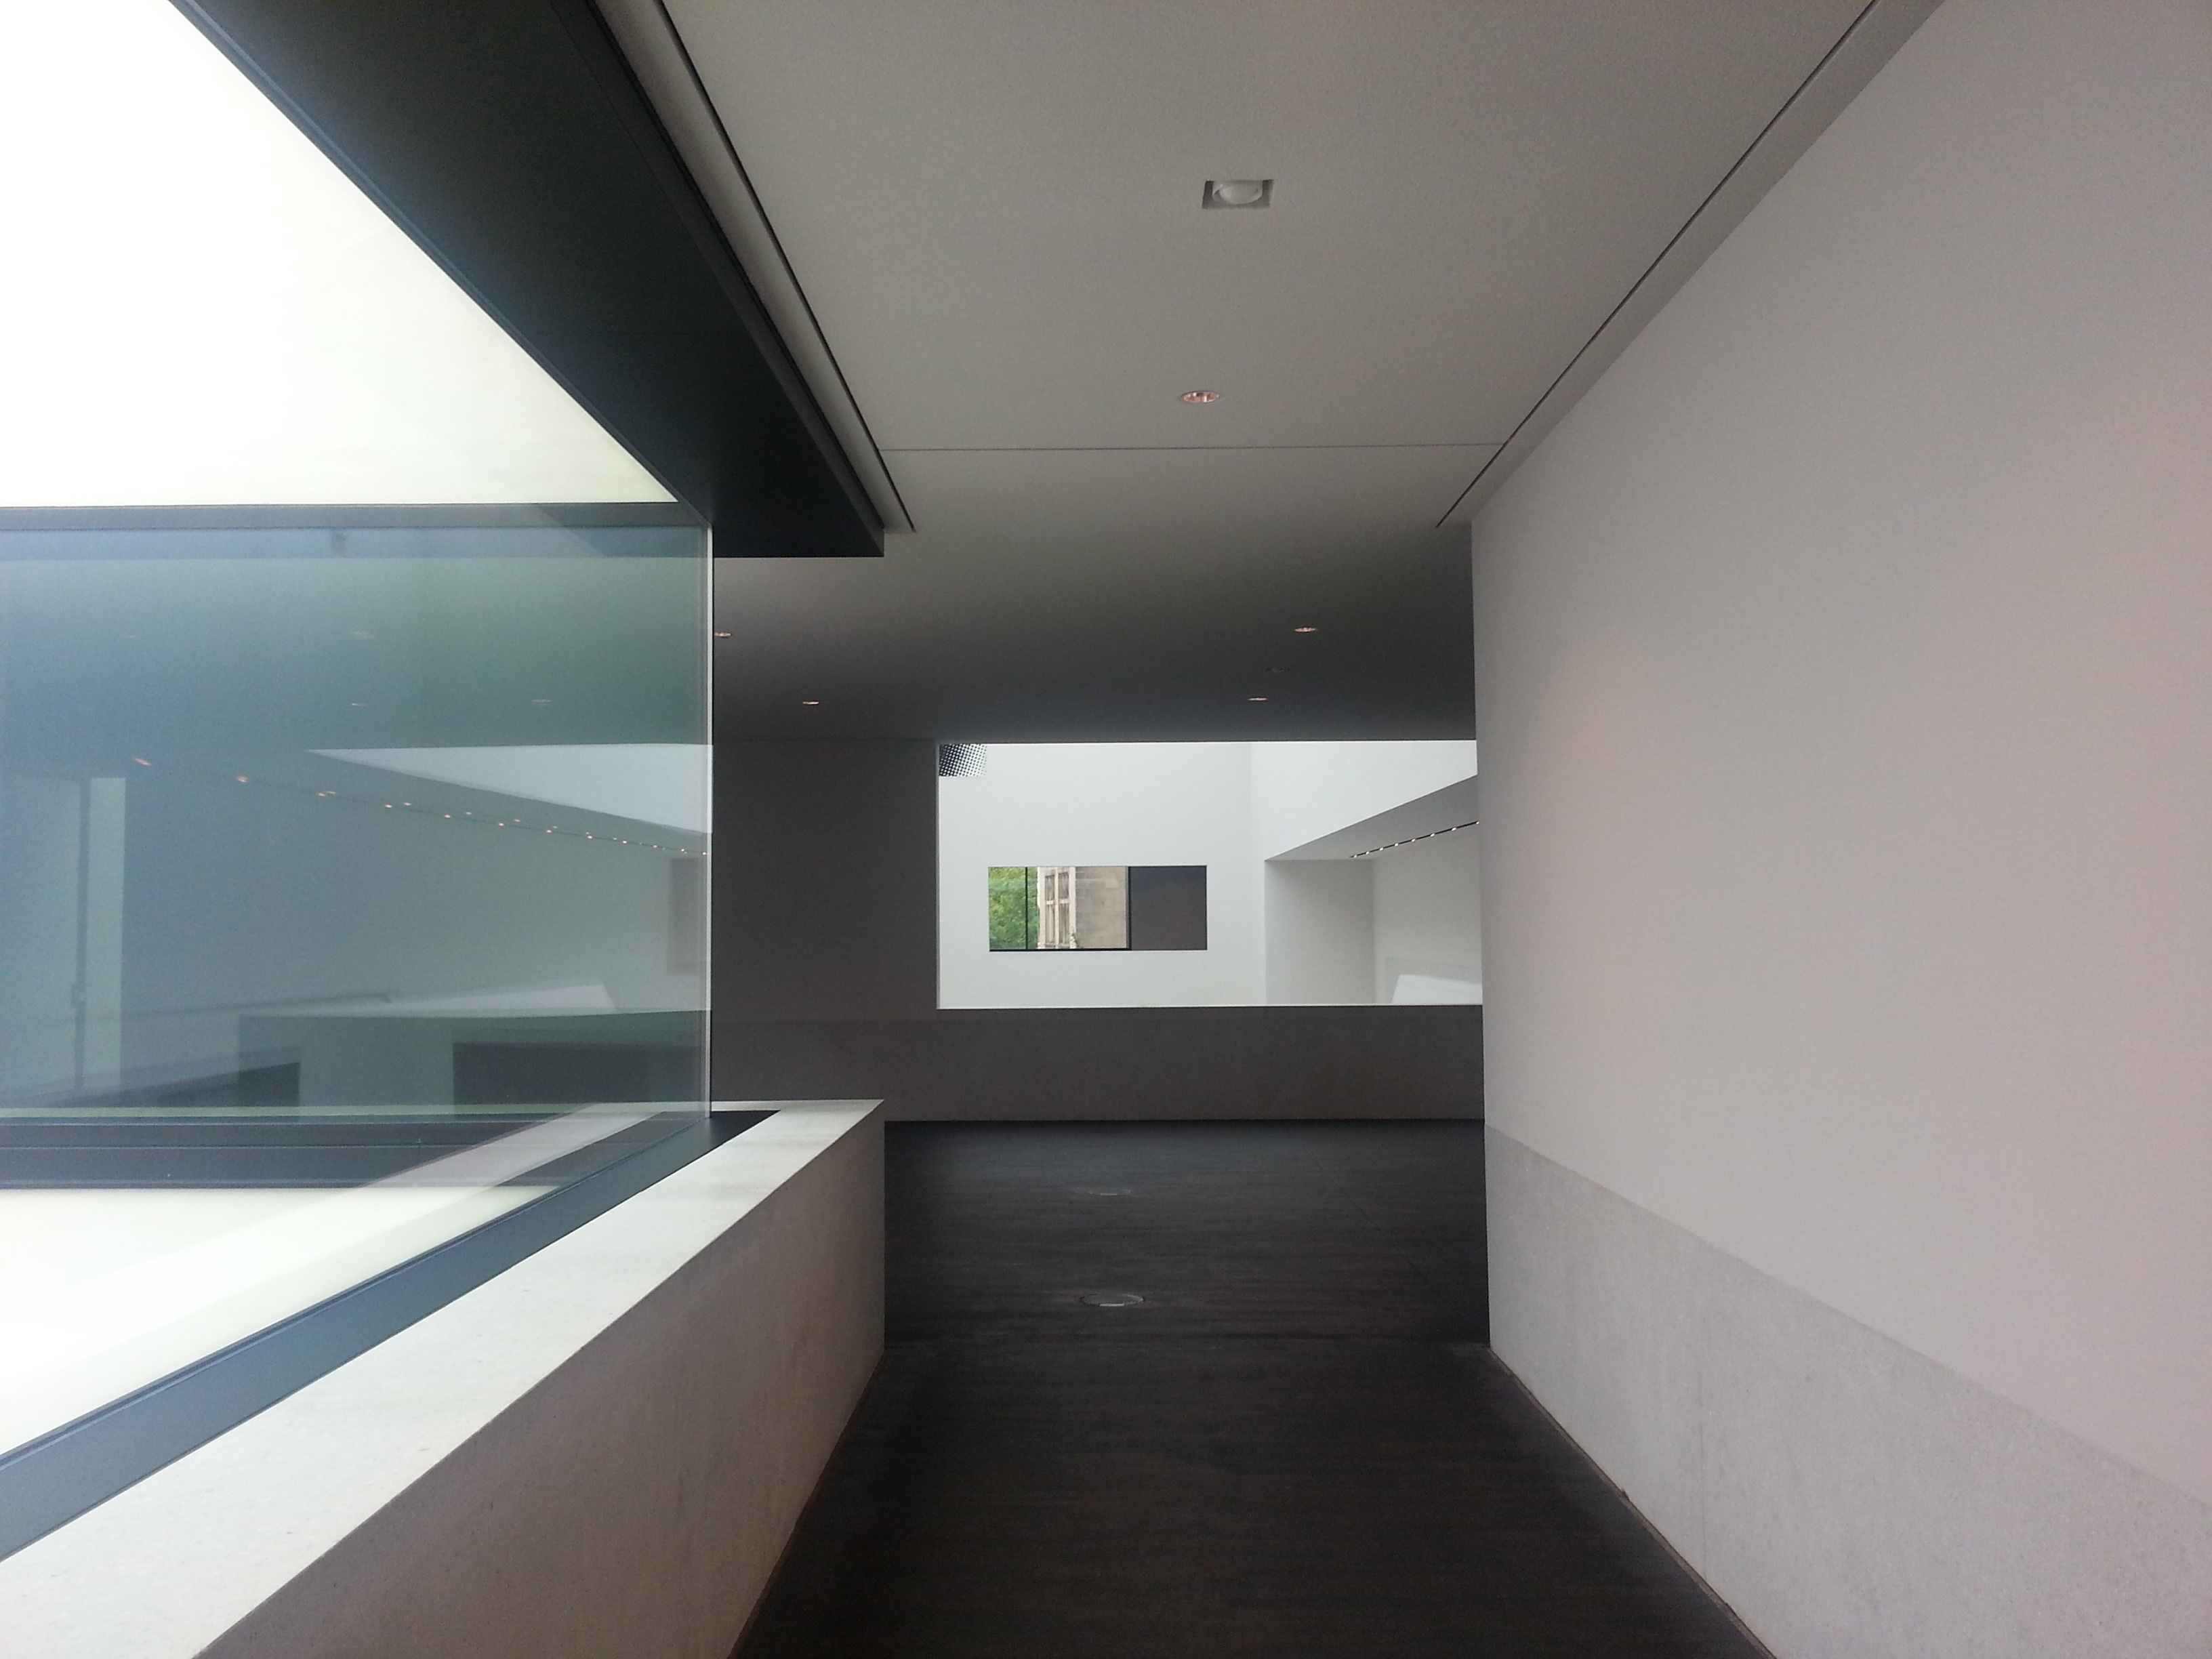
architecture, house, floor, perspective, building, wall, ceiling, museum, hall, property, professional, room, lighting, apartment, modern, interior design, modern architecture, deserted, design, real estate, westfalen, daylighting, by looking, munster